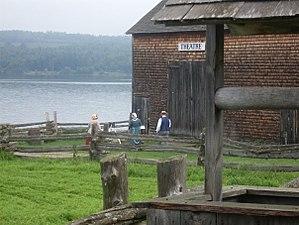
Liste des lieux patrimoniaux du comté d'York au Nouveau-Brunswick inscrit au répertoire des lieux patrimoniaux du Canada à l'exception des lieux patrimoniaux de Fredericton qui ont leur propre liste.
Kings Landing est un village historique situé dans la paroisse de Prince-William, près de Fredericton au Nouveau-Brunswick. C'est un village fictif, recréant un village anglophone des années 1780 à 1910. Il est constitué principalement d'édifices authentiques, récupérés en grande partie avant l'inondation provoquée par l'ouverture du barrage de Mactaquac, en aval sur le fleuve Saint-Jean.